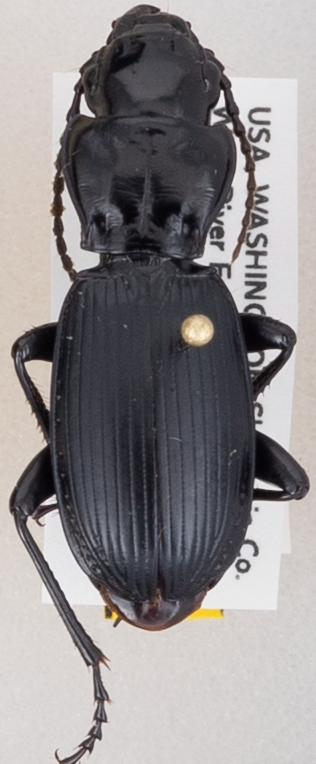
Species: Pterostichus lama
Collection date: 2019-06-18
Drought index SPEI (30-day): -0.932
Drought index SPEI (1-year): -2.09
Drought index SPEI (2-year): -2.09